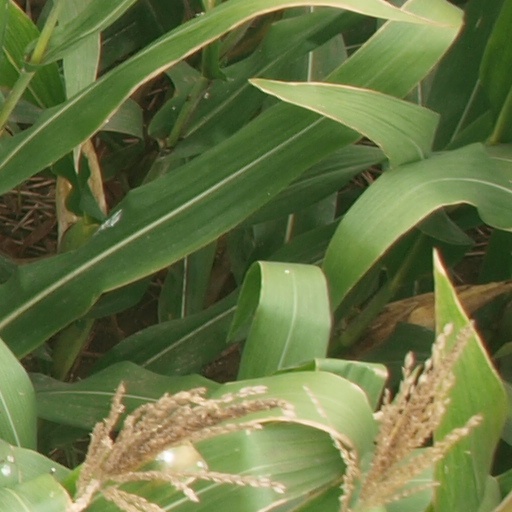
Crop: maize; corn